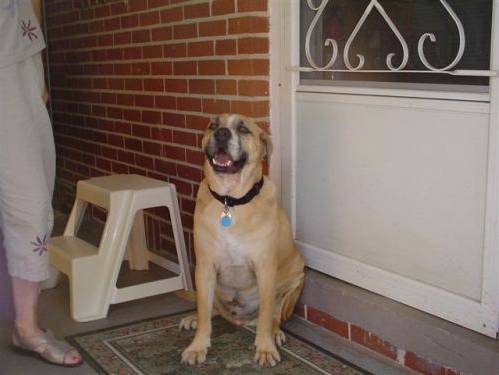
Label: dog